Chowder (TV series)

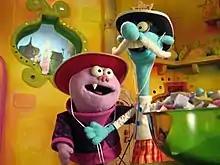
The puppet versions of the characters Chowder (a Hand-Rod puppet) and Mung Daal

During his time working on Nickelodeon's "SpongeBob SquarePants", Greenblatt had been sketching various characters for his own animation series concept. Greenblatt originally based the premise on the idea of the sorcerer's apprentice style of story, such as "The Sword in the Stone". The plot devices were modified so that the story revolves around a master chef who teaches his young apprentice how to cook. Chowder himself was developed with no specific species in mind, but rather with the intentions of invoking the image of a child's soft squeeze toy. Some of the inspiration comes from Dr. Seuss, with other inspiration from Saturday morning cartoons.